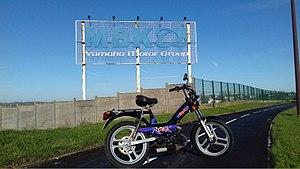
MBK 51 HARD ROCK
La Mobylette est à l'origine un modèle et une marque déposée de cyclomoteur de chez Motobécane